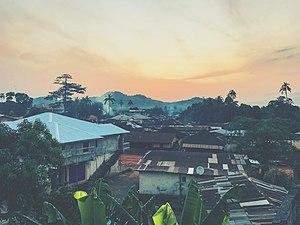
Makeni est une ville de 87 679 habitants en Sierra Leone. C'est la capitale du district de Bombali et la cinquième du pays. Makeni est à 177 km au nord-est de la capitale Freetown.